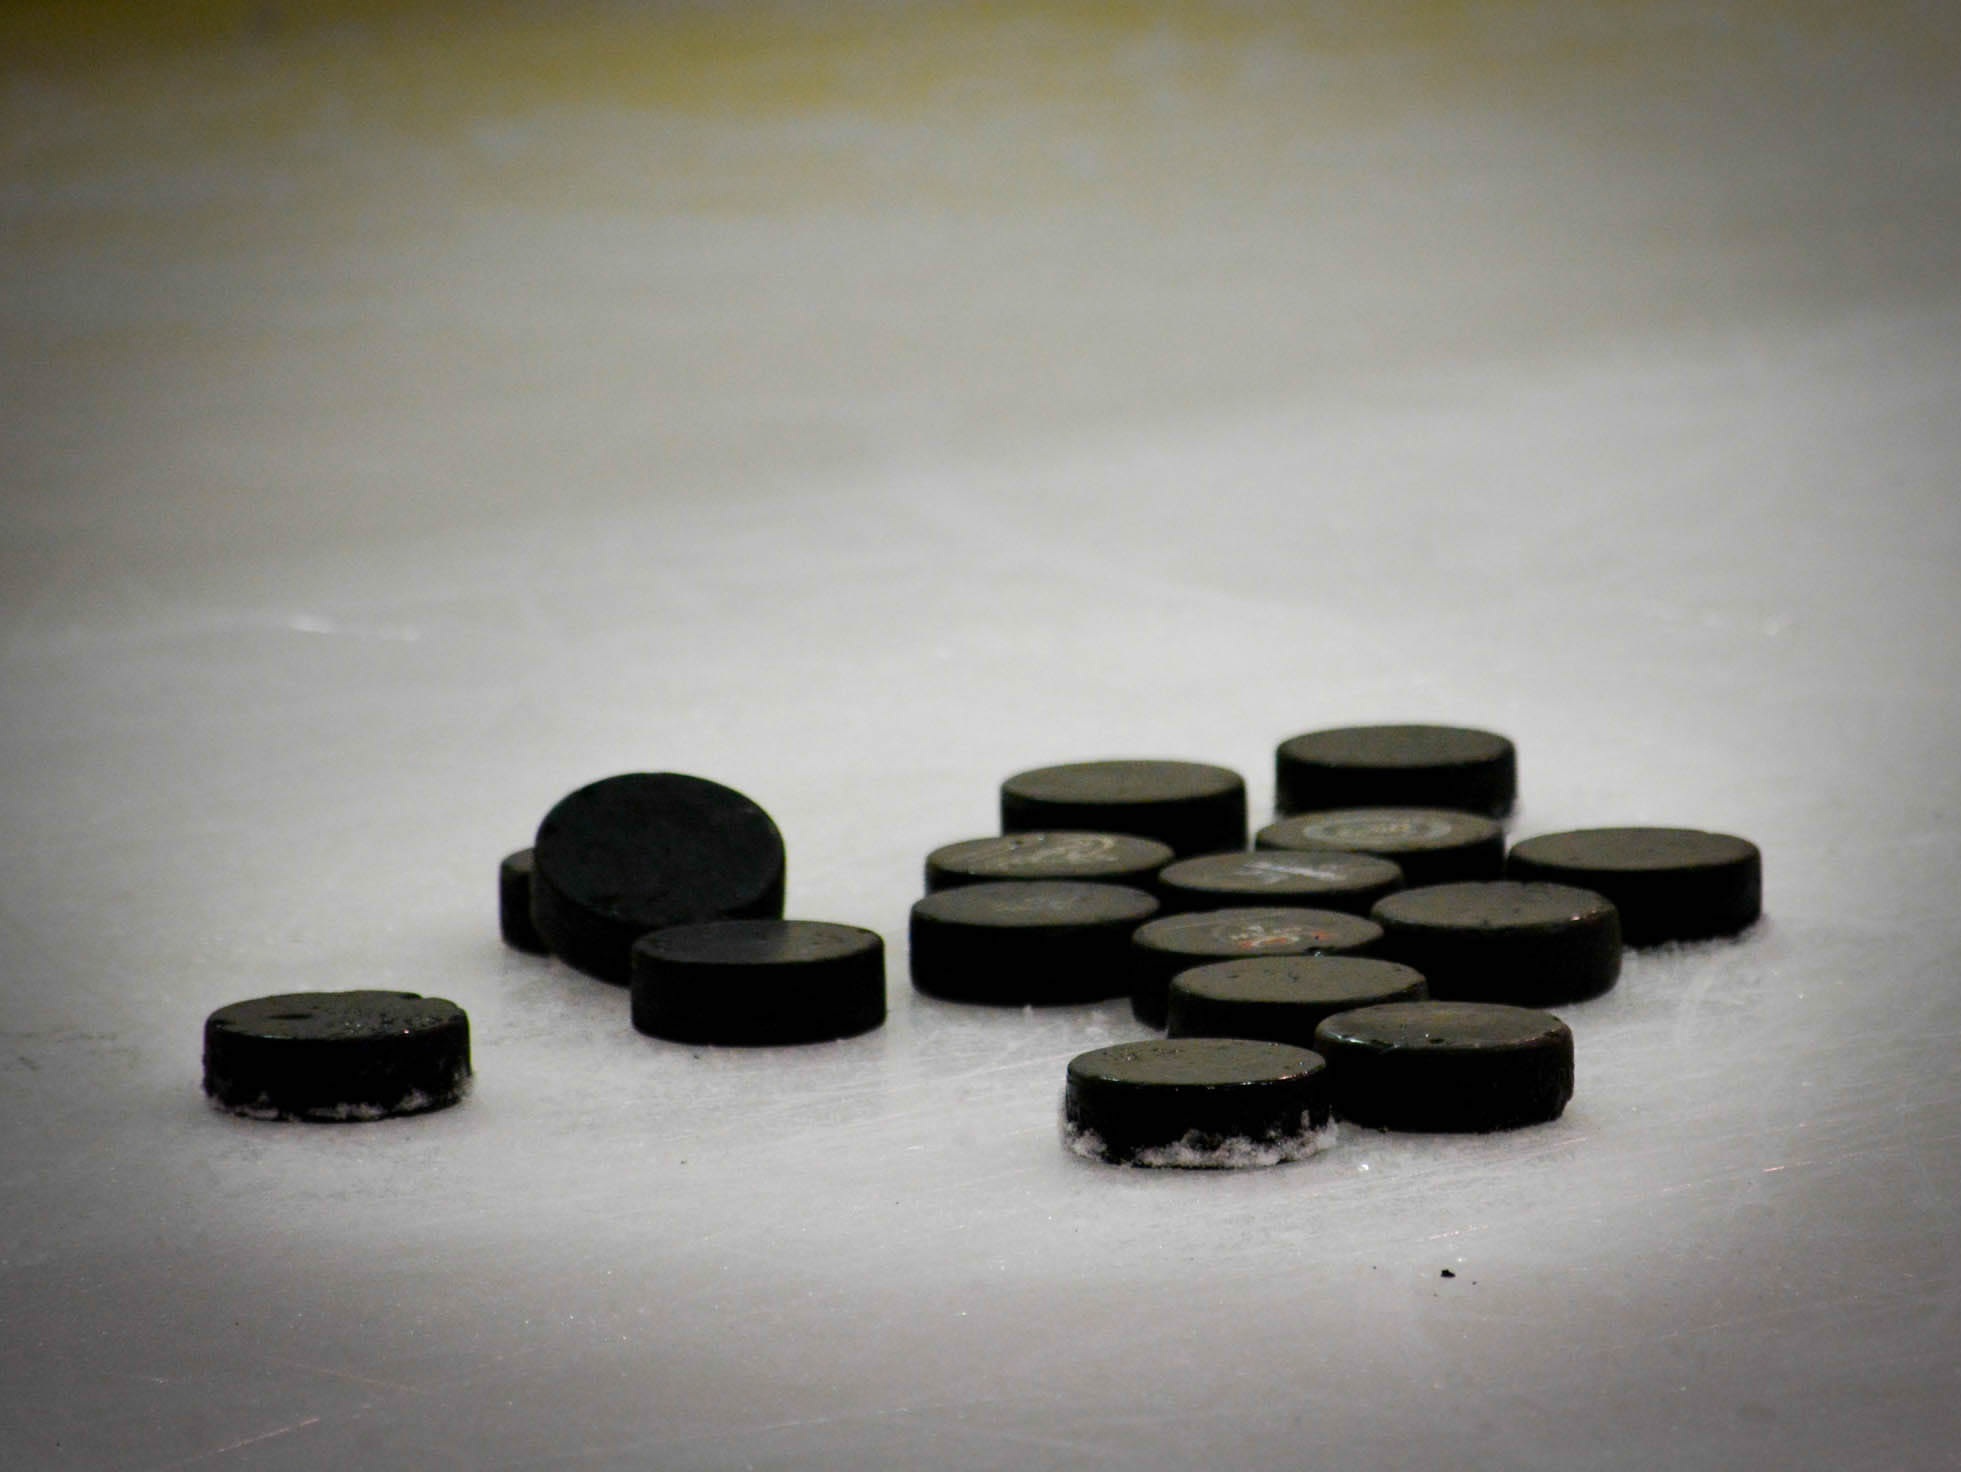
sport, skate, number, ice, black, material, tire, ice hockey, hockey, shape, puck, hockey puck, pucks